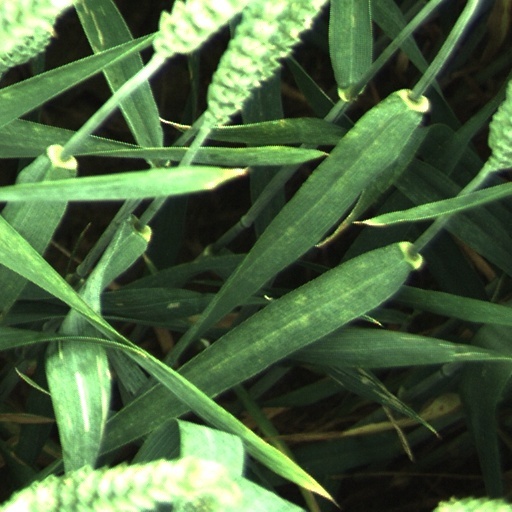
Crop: wheat